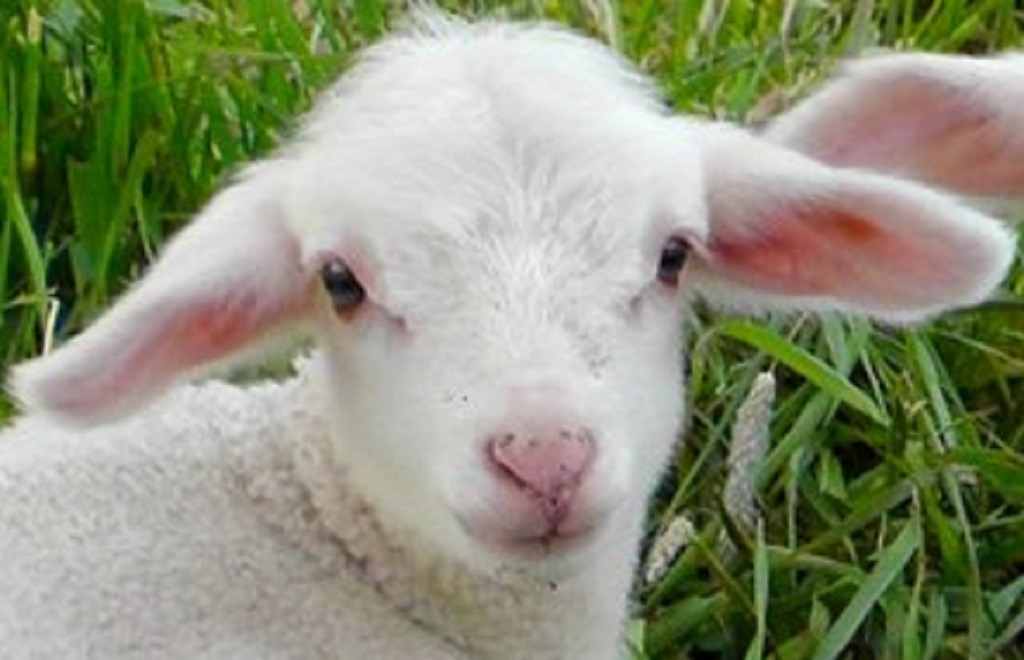
Label: no pain